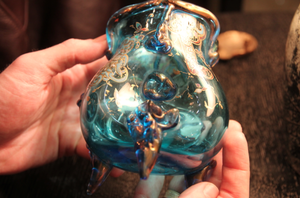
Vase d'Auguste Jean. Verre. Réalisé entre 1877 et 1884. H. 13,5 cm. Collection privée.
Auguste Jean, né le 19 janvier 1829 à Paris et mort le 3 novembre 1896 à Vierzon, est un céramiste et verrier français.